Opatów

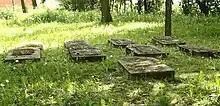
Remnants of Jewish cemetery

During the joint German–Soviet invasion of Poland, which started World War II, in September 1939, Opatów was invaded and afterwards occupied by Germany. In 1939, the Germans ordered the demolition of the Ludwik Zwierzdowski monument, so the local mayor buried it to preserve it, thanks to which it was restored after the war. In 1940 the Germans carried out mass arrests of Poles as part of the "AB-Aktion". Poles arrested in March were either deported to Nazi concentration camps or massacred in Góry Wysokie, while those arrested in June were imprisoned and tortured in Skarżysko-Kamienna and then murdered. Opatów was a large center of the Polish underground resistance movement. Polish underground press printed in nearby Sandomierz was distributed in Opatów since 1940, and from November 1943 a secret Polish printing house was also launched in Opatów. On March 11, 1943, the Germans carried out mass arrests of local Poles, including resistance members. On the night of March 12–13, 1943, a Polish underground partisan unit Jędrusie, together with soldiers of the Home Army, carried out a successful attack on the local German prison and liberated 80 prisoners, before the Germans would deport them elsewhere. In June 1944, the Home Army assassinated the local Gestapo chief Otto Schultz.